Sustainable Development Goal 3

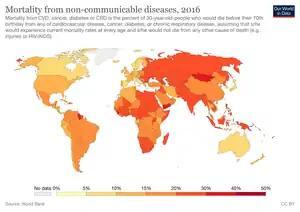
World map for indicator 3.4.1 in 2016 - Mortality rate from CVD, Cancer, Diabetes or CRD Between Exact ages 30 and 70 (%)

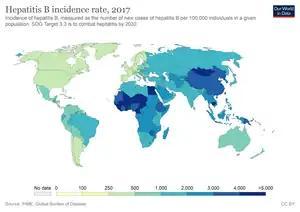
World map for Indicator 3.3.4 in 2017 - Hepatitis B incidence

The full text of Target 3.3 is: "By 2030, end the epidemics of AIDS, tuberculosis, malaria and neglected tropical diseases and combat hepatitis, water-borne diseases and other communicable diseases."